Anna Wyszkoni

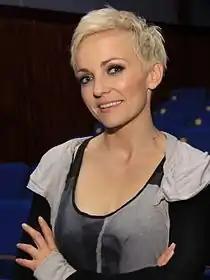
Wyszkoni in 2013

Wyszkoni collaborated with a Polish band Video for the song "Soft" in 2008, which was featured on their debut album "Video gra". It came second in the semi-final at the Sopot International Song Festival and became a radio hit in Poland. In June 2009, she released her first solo album through Sony Music Entertainment Poland, titled "Pan i pani" ("A Man and a Woman") which peaked at number 9 in the Polish album chart and was eventually certified double platinum for selling over 60,000 copies. The album spawned a string of popular singles in 2009 and 2010: "Czy ten pan i pani", "Z ciszą pośród czterech ścian", "Lampa i sofa" and "Wiem, że jesteś tam". The latter peaked at number 3 in the Polish airplay chart and won the "Hit of the Year" award at the Opole Festival in 2011.